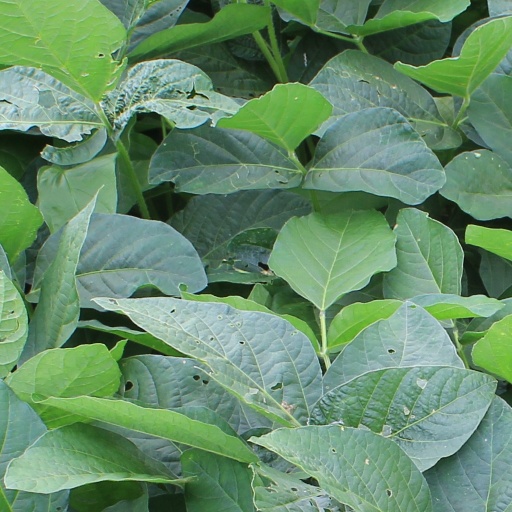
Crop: soybean